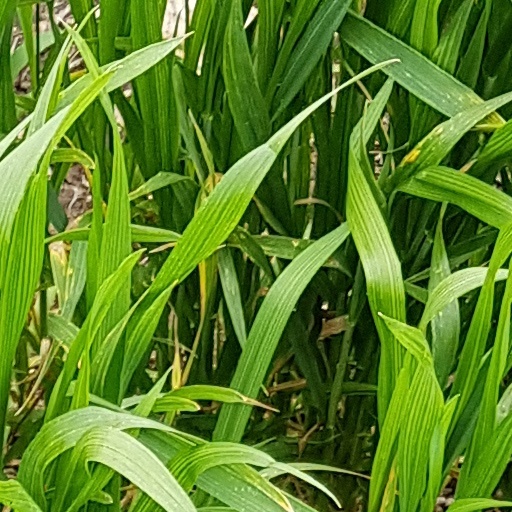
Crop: wheat